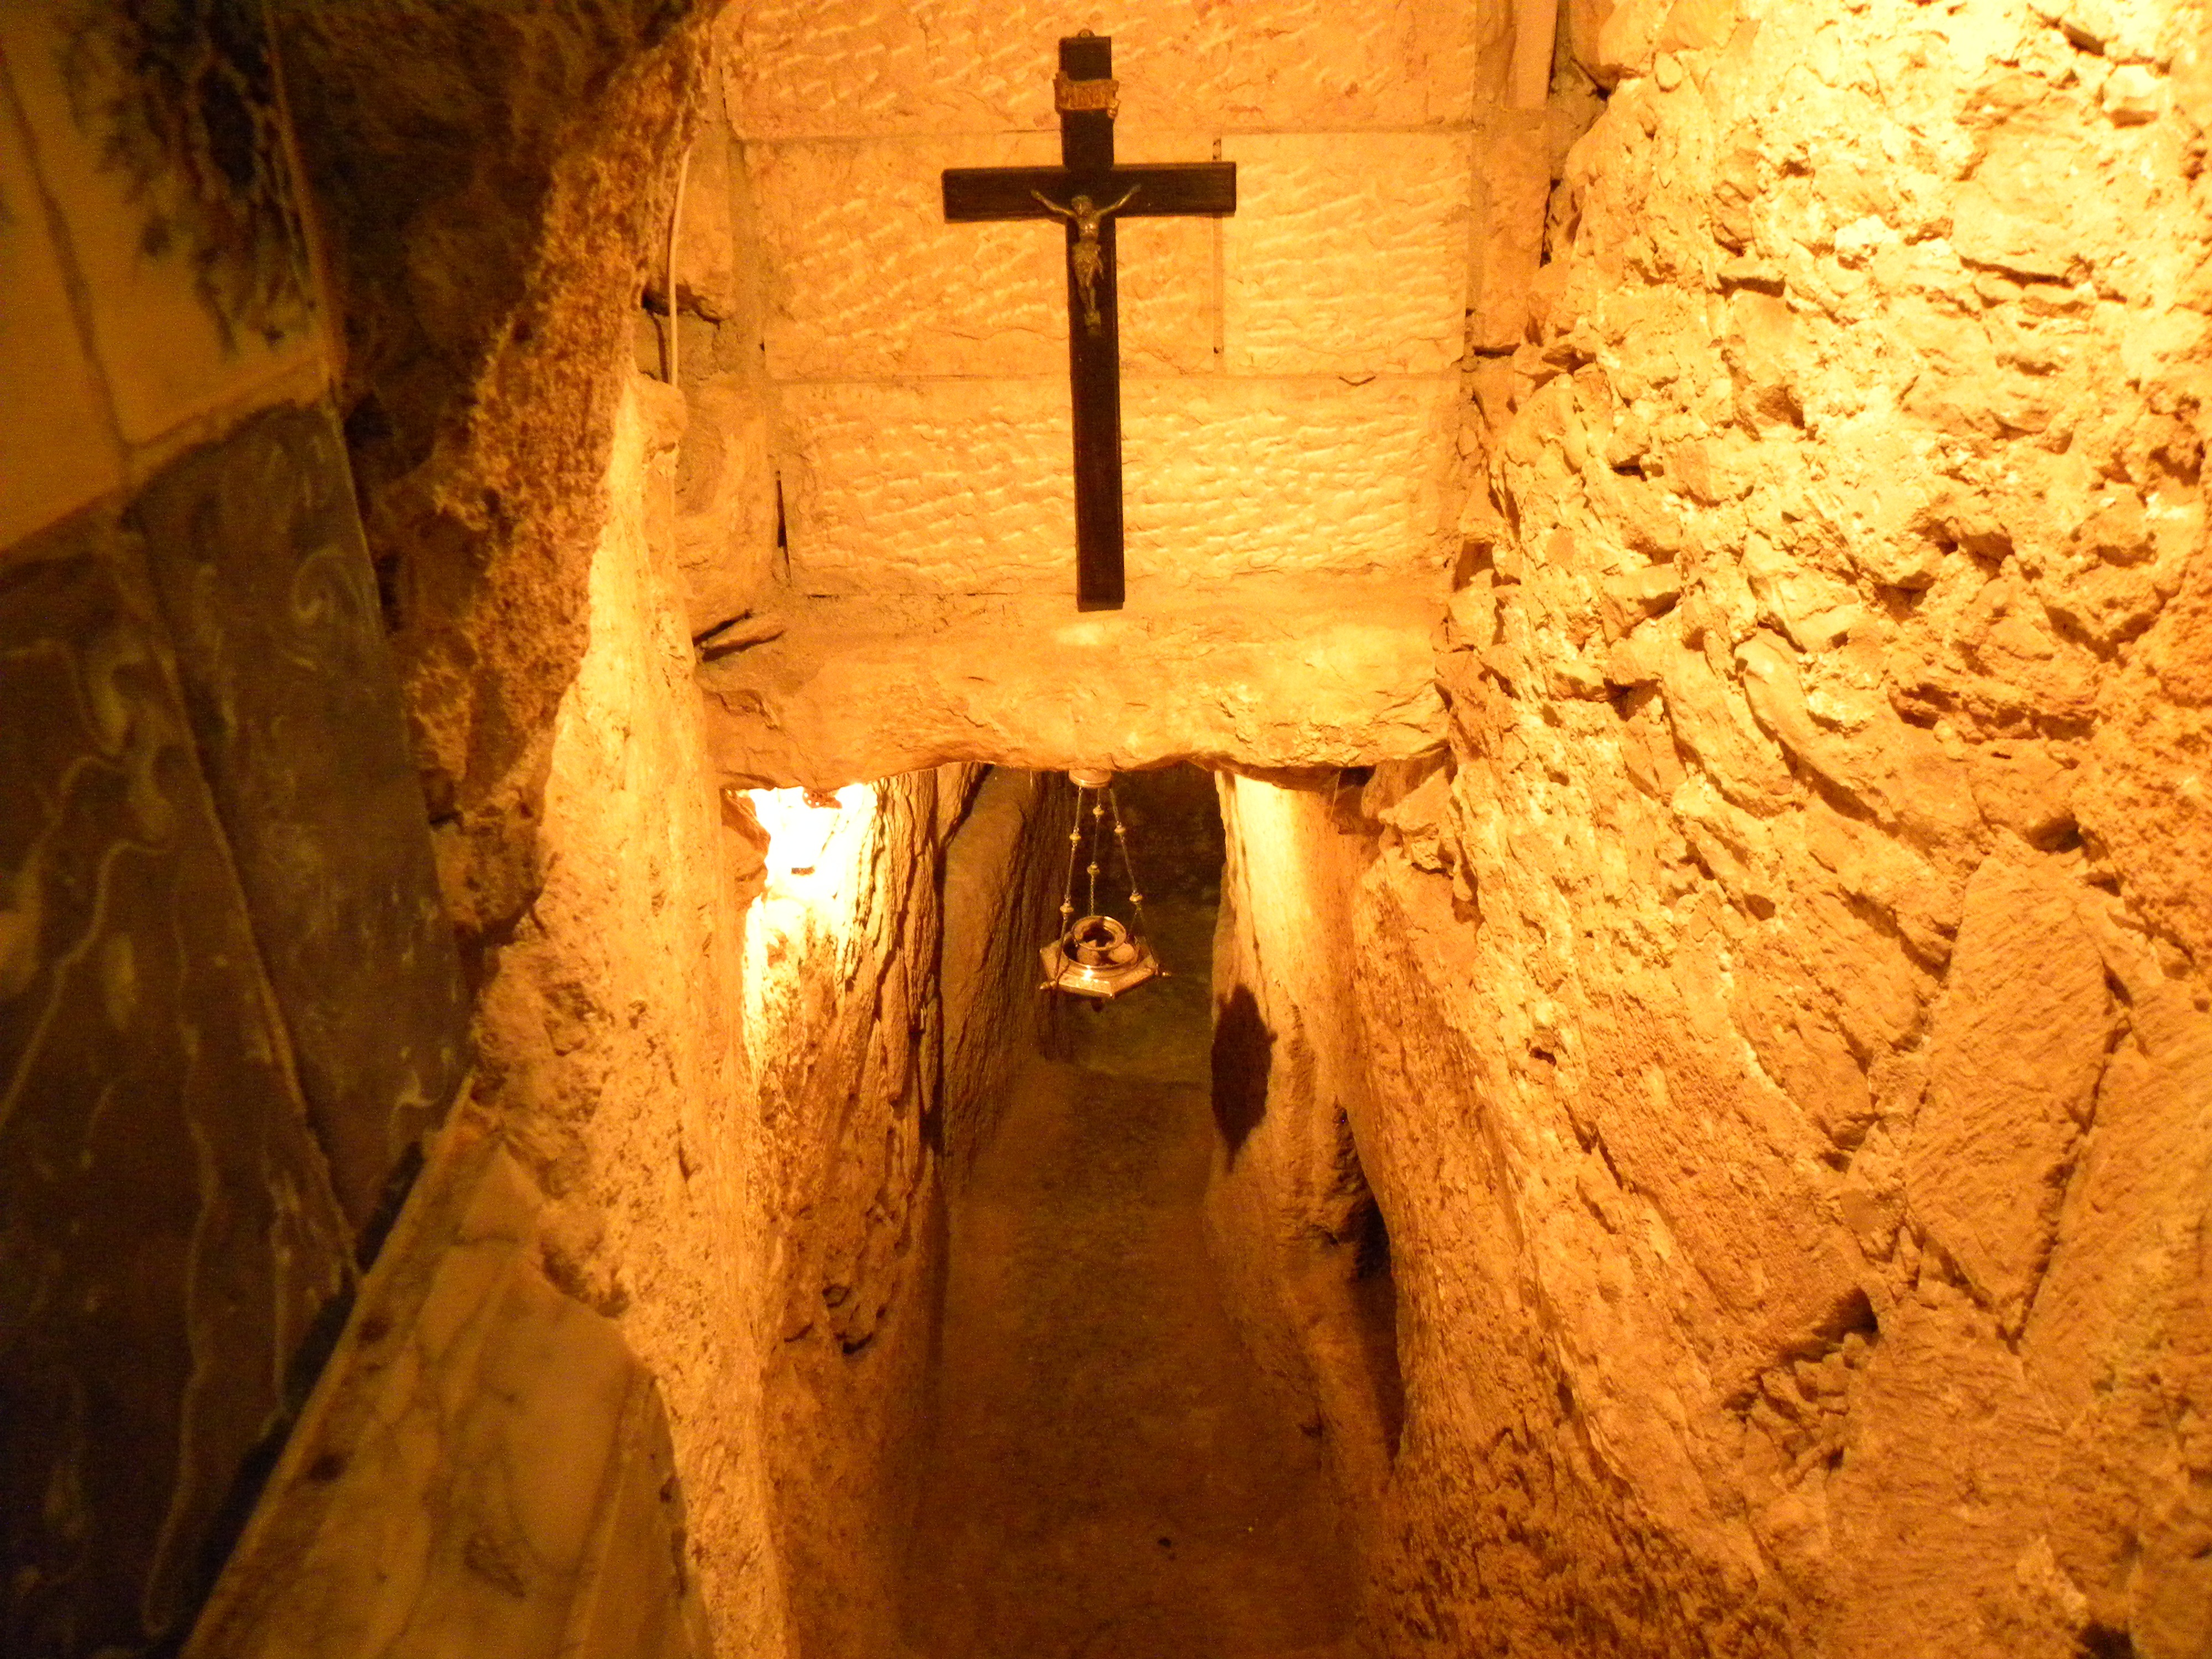
path, light, wood, wall, stone, mystical, formation, cave, church, cross, temple, stairs, walls, crypt, ancient history